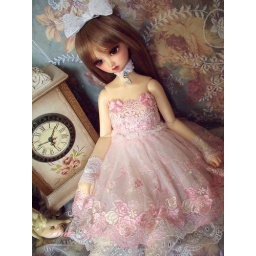
pink love,5 piece set includes key choker necklace,peach rose pink lace overdress,white lace under skirt,white armlets and white bow hairclip